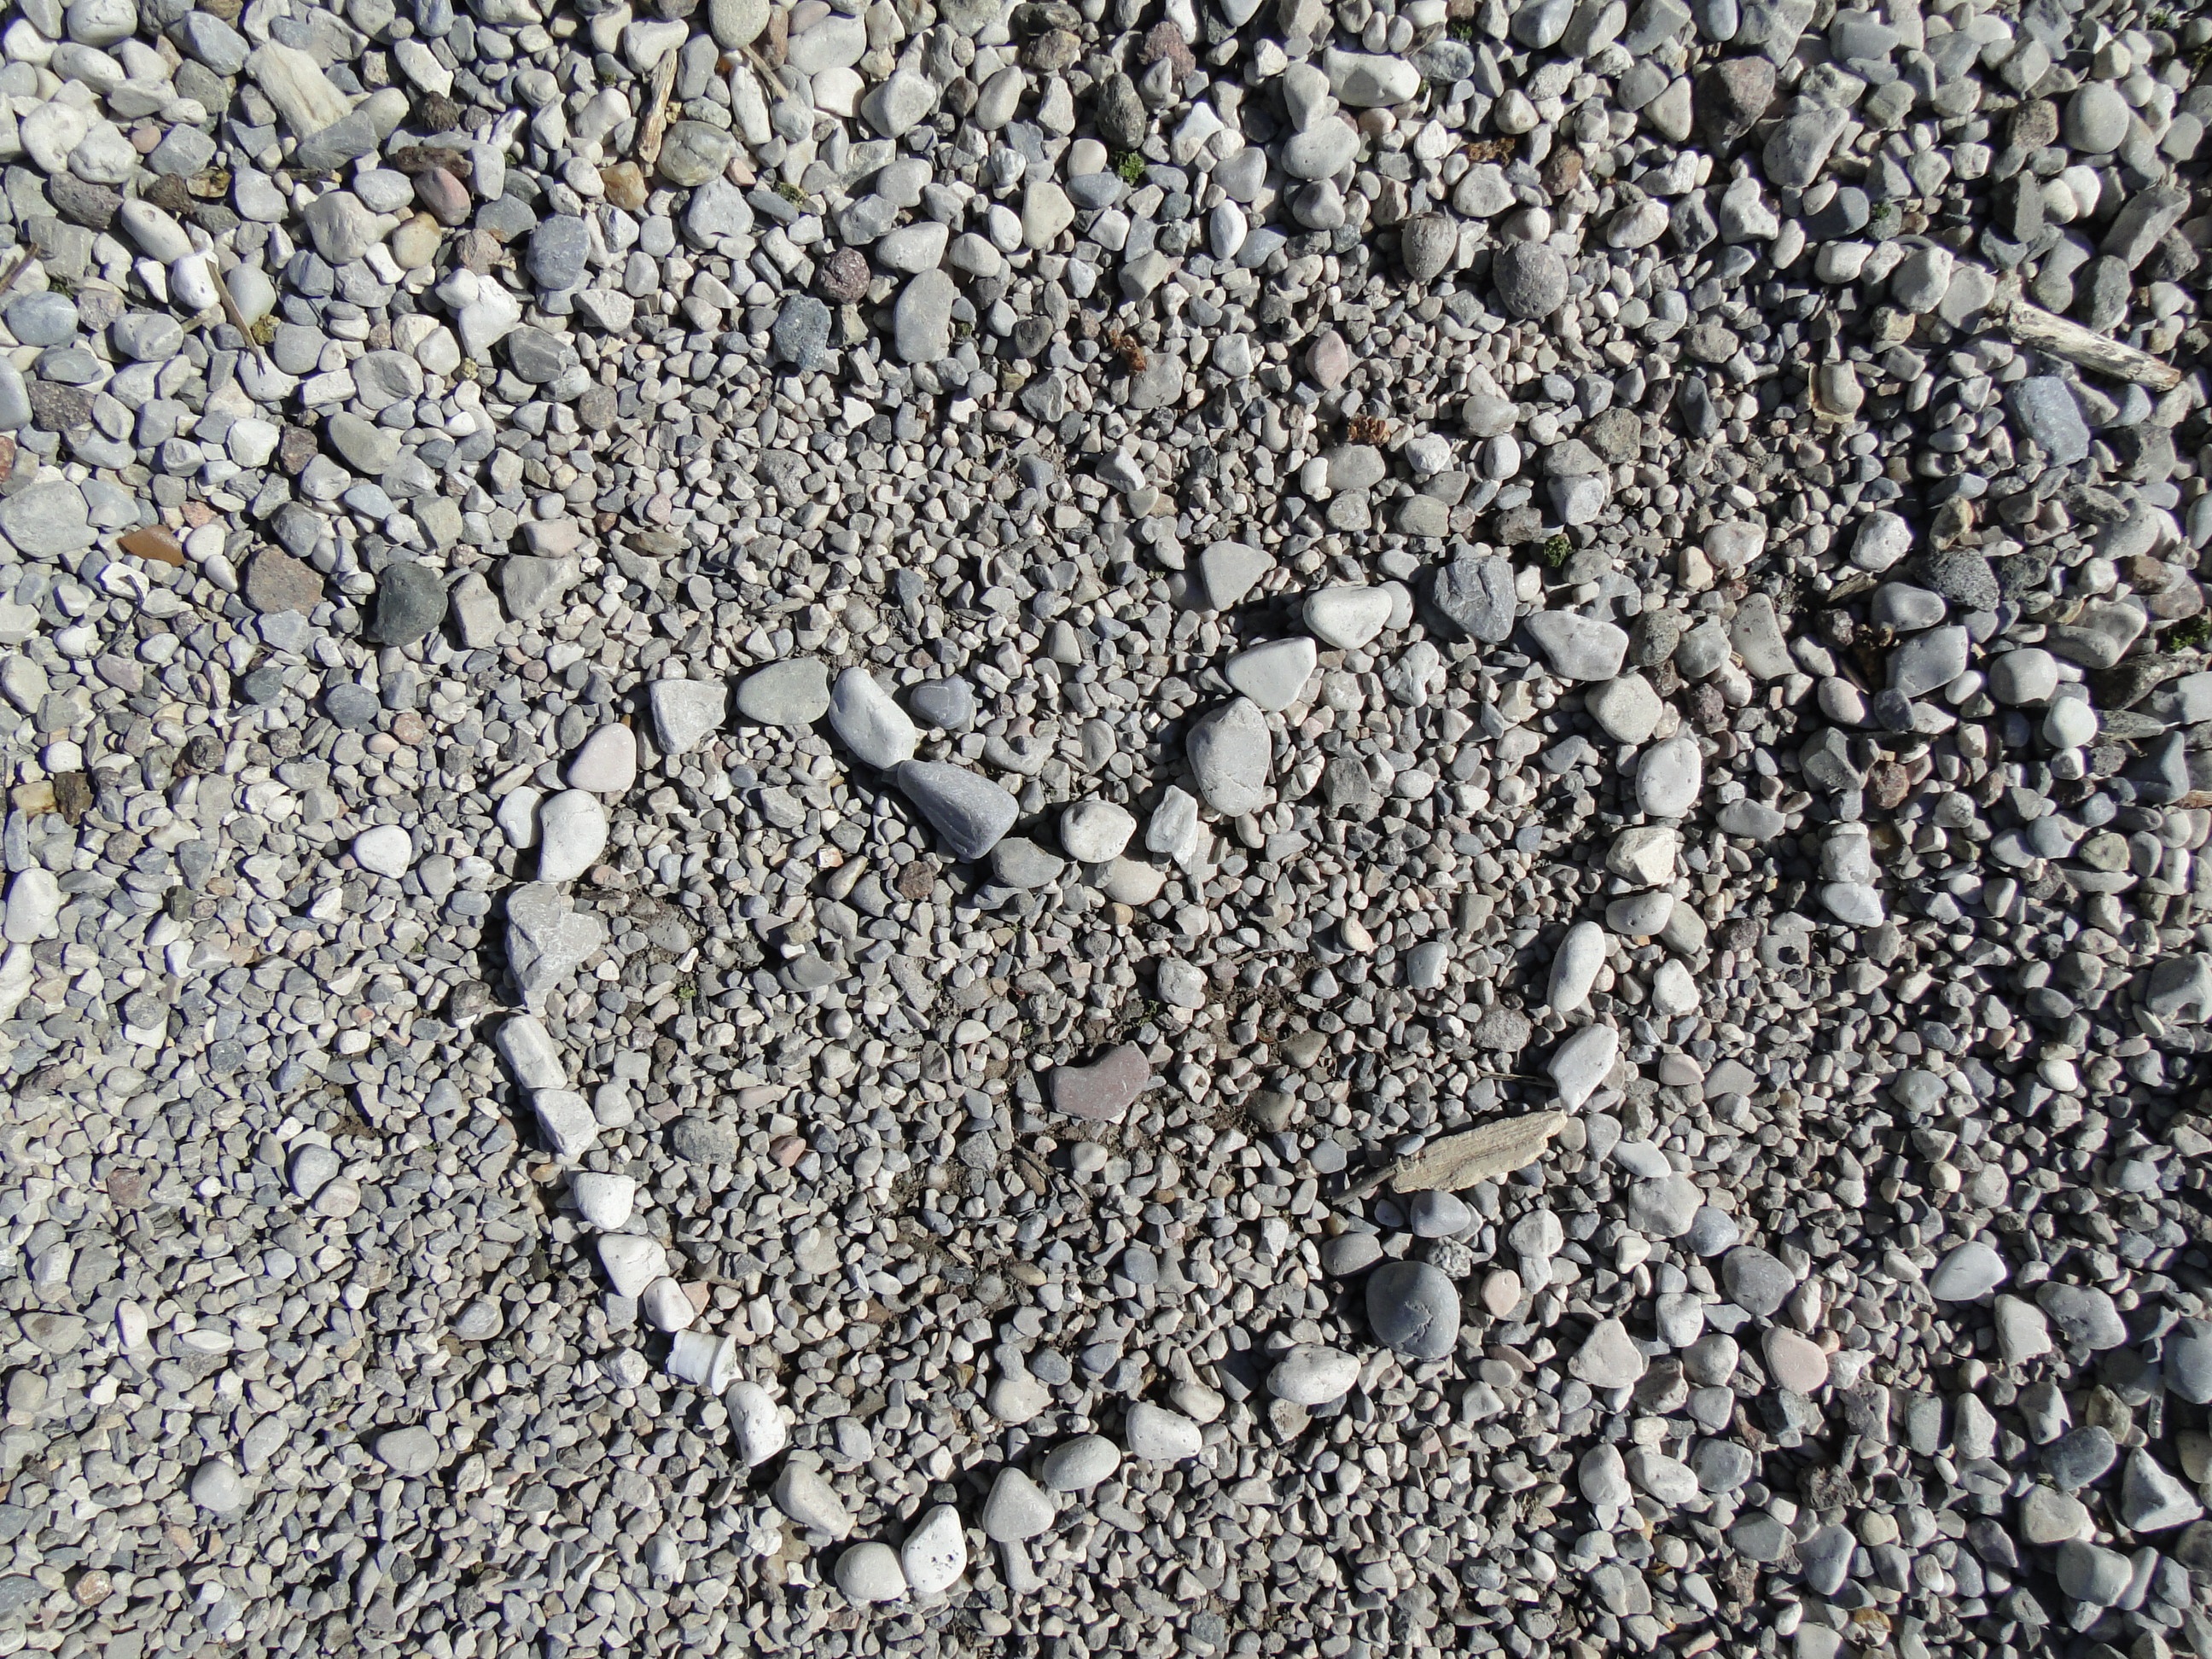
sand, rock, asphalt, pebble, romance, romantic, soil, set, material, stones, rubble, geology, gravel, road surface, stone heart, heart of stone